B. B. King

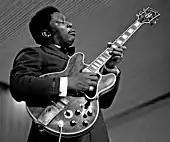
King on stage in Hamburg 1971

In 1946, he followed his cousin Bukka White to Memphis, Tennessee. White took him in for the next ten months. King returned shortly afterward to Mississippi where he better prepared himself for the next visit. Two years later, he returned to West Memphis, Arkansas. He performed on Sonny Boy Williamson's radio program on KWEM in West Memphis where he began to develop an audience. His appearances led to steady engagements at the Sixteenth Avenue Grill in West Memphis and later to a ten minute spot on the Memphis radio station WDIA. The radio spot became so popular that it was expanded and became the "Sepia Swing Club".